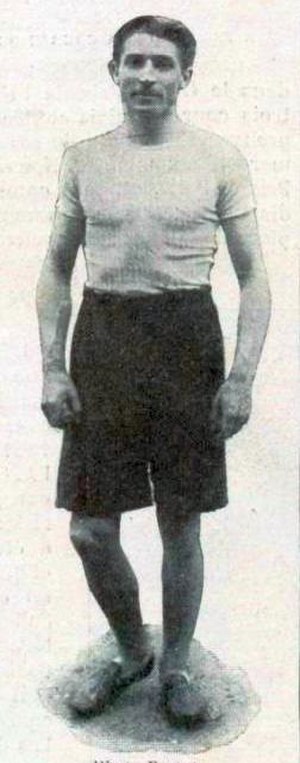
Henri Tauzin
Henri Alexis Tauzin var en fransk atlet som deltog i OL 1900 i Paris.